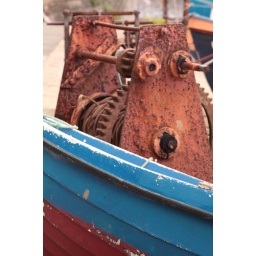
Rusty winch for pulling boats up the beach in Dawlish